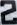
Number: 2